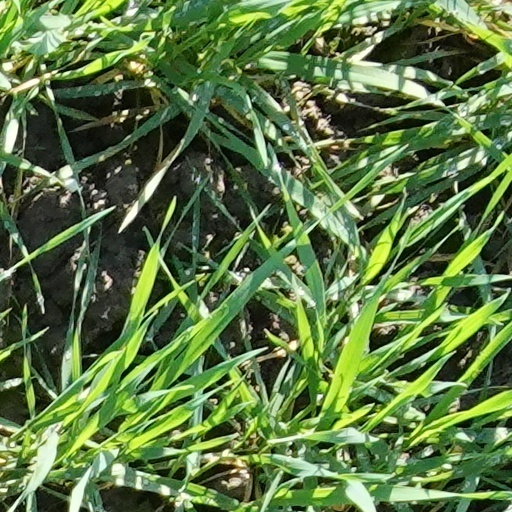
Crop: wheat